Tomb Raider (2013 video game)

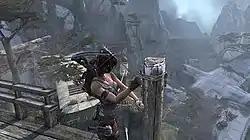
The player character, standing atop a high ledge, creating a makeshift zipline to a lower ledge by shooting an arrow.

The combat of the game borrows multiple elements from Naughty Dog's "Uncharted" series, with players having the ability to free-aim Lara's bow and the guns she salvages, engage in close-quarter combat and perform stealth kills. Players can use Survival Instinct, an ability in which enemies, collectables and objects pivotal to environmental puzzles will be highlighted. The game incorporates role-playing elements: as players progress through the game, they earn experience points from performing certain actions and completing in-game challenges linked with hunting, exploring and combat: this enables players' skills and abilities to be upgraded in specific ways, such as giving her more storage capacity for arrows and ammunition. Players can upgrade and customize weapons using salvaged materials collected across the island. There is a character progression mechanic in the game: better items, weapons and equipment are gained as players progress, though the appearance of most of these items is closely linked to events in the story. In addition to the main story, players can complete multiple side quests, explore the island, revisit locations, and search for challenge tombs.